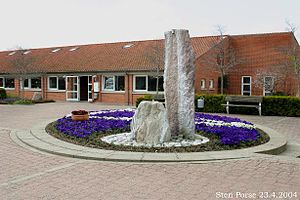
Jordbrugets UddannelsesCenter Århus
Bederafdelingen set fra nordøst.
Jordbrugets UddannelsesCenter - Bederafdelingen set fra nordøst
Jordbrugets UddannelsesCenter Århus er en erhvervsskole, der udbyder en bred vifte af uddannelser og kurser inden for det grønne område - landbrug, gartneri, skovbrug og blomsterbinderi. JU Århus består af fire afdelinger i og omkring Aarhus.